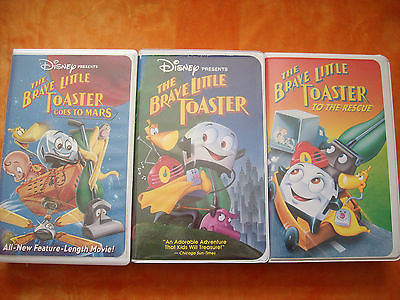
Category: toaster